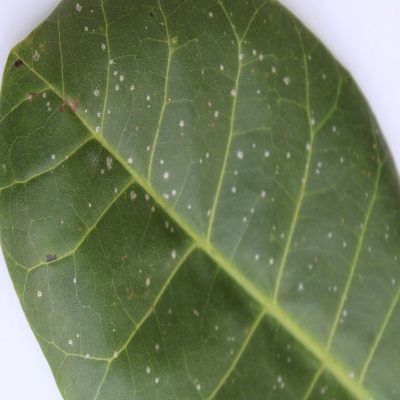
Crop: Cashew
Condition: red rust